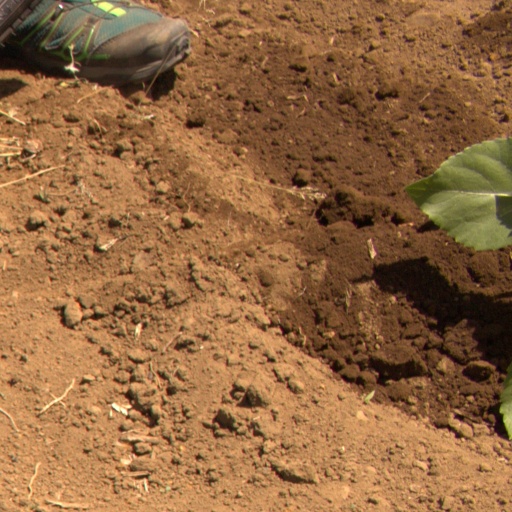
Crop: Jerusalem artichoke